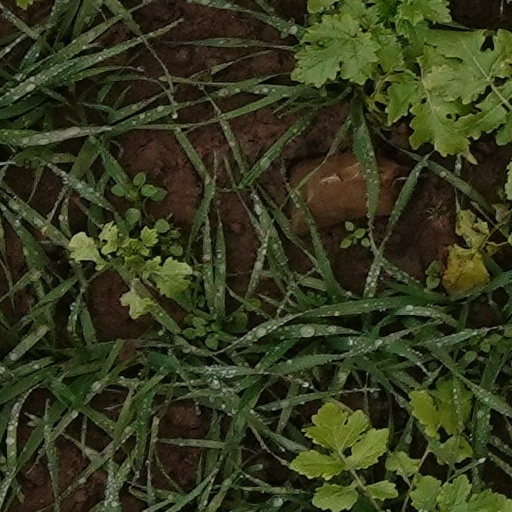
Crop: wheat